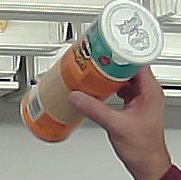
Product: pringles_paprika